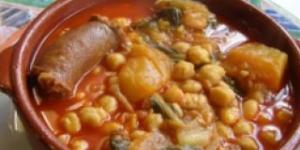
puxero zevillano